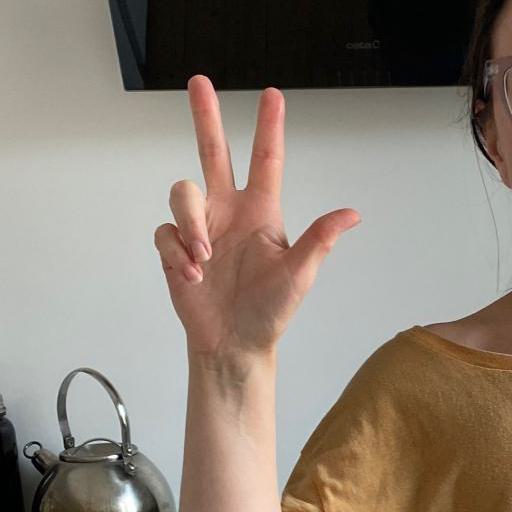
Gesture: three2